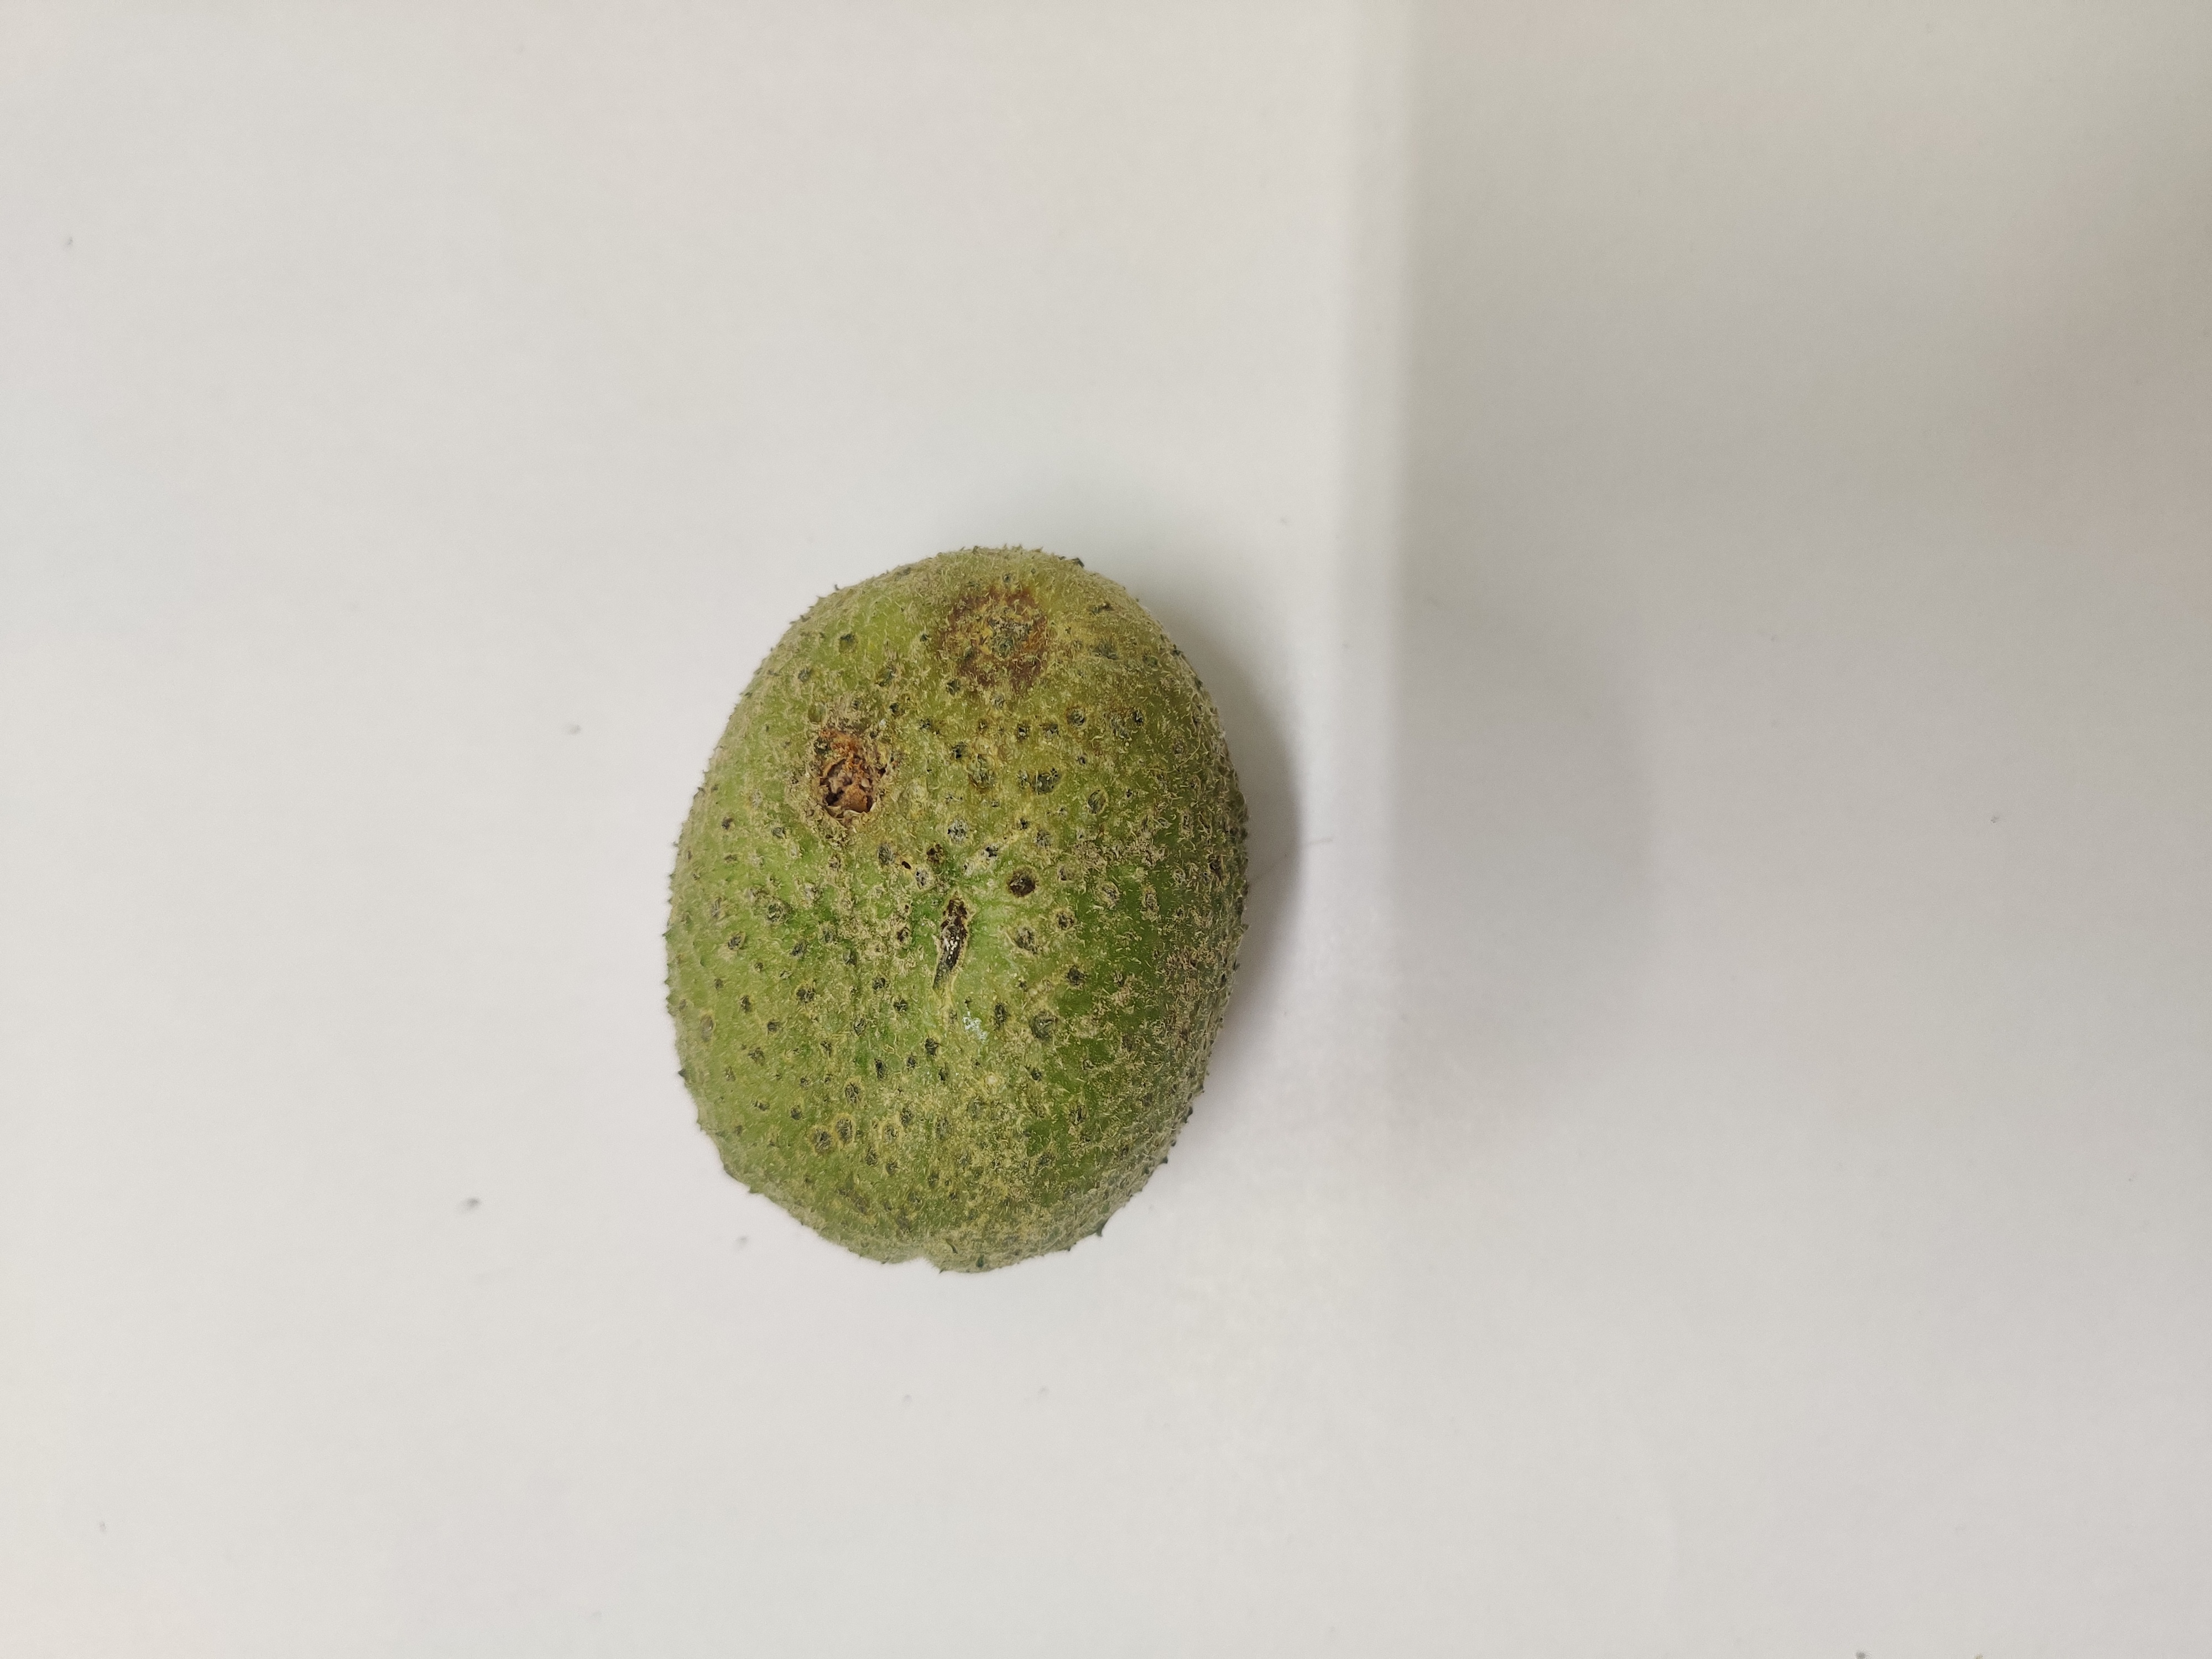
Crop: Spiny Gourd
Condition: Severely Damaged